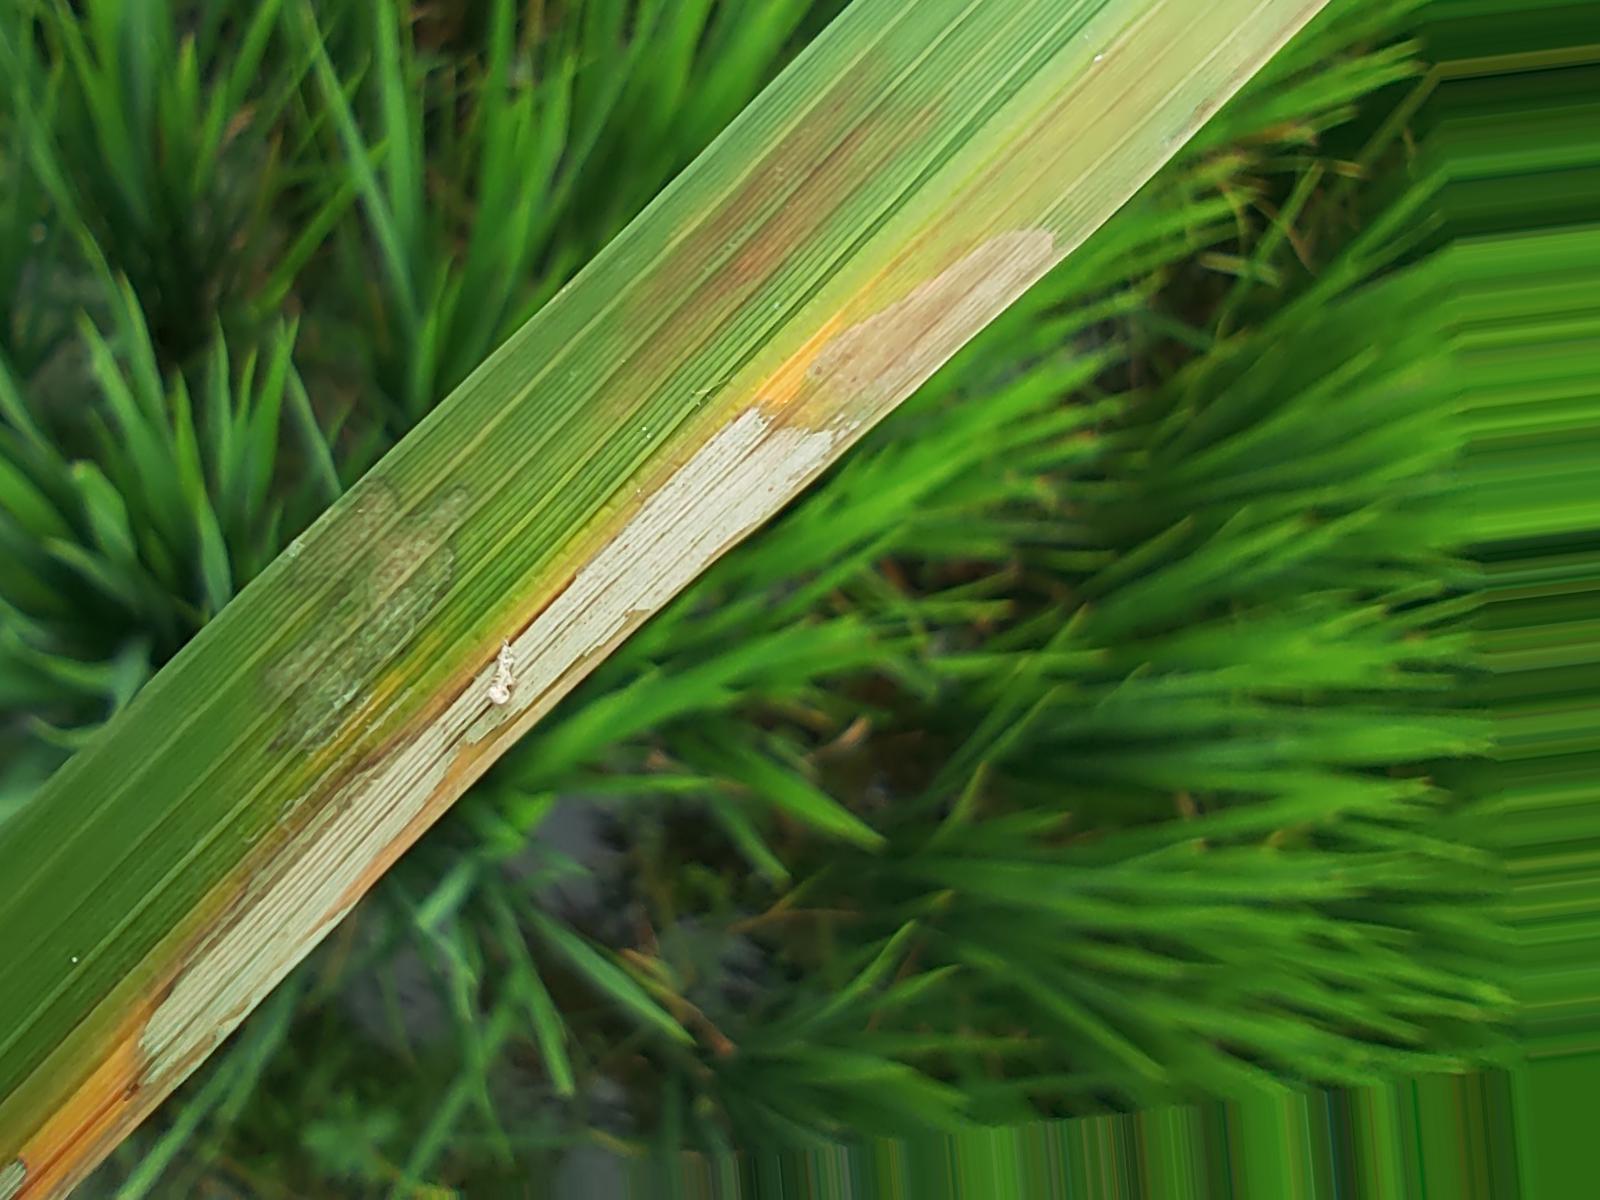
Nhãn: Bệnh Đốm Vằn ( Khô vằn ) ( Sheath Blight )